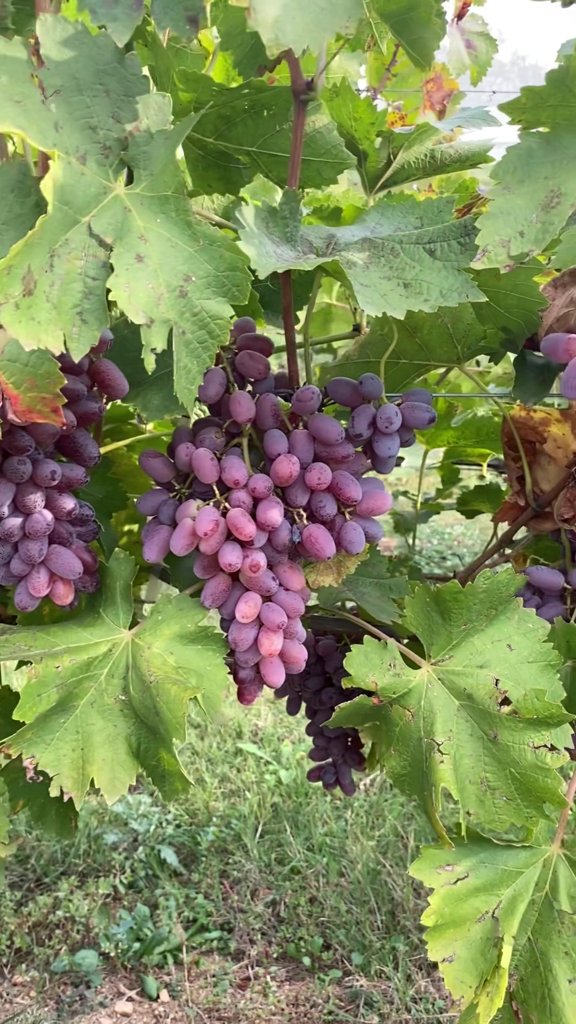
Berries visible: 148
Grape clusters: 4